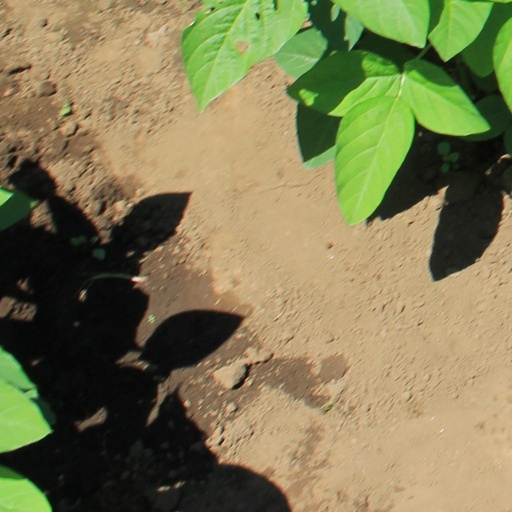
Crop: soybean